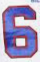
Number: 6